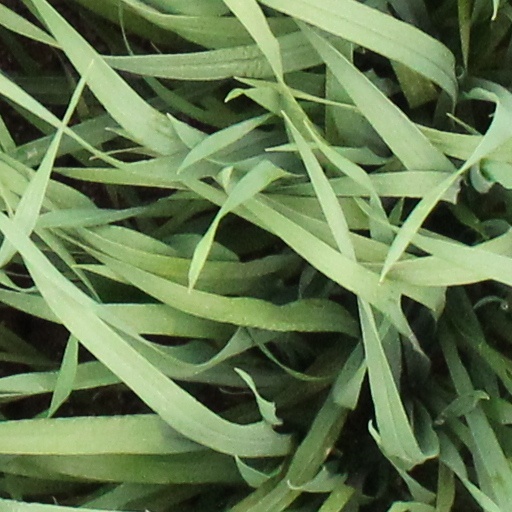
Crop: wheat